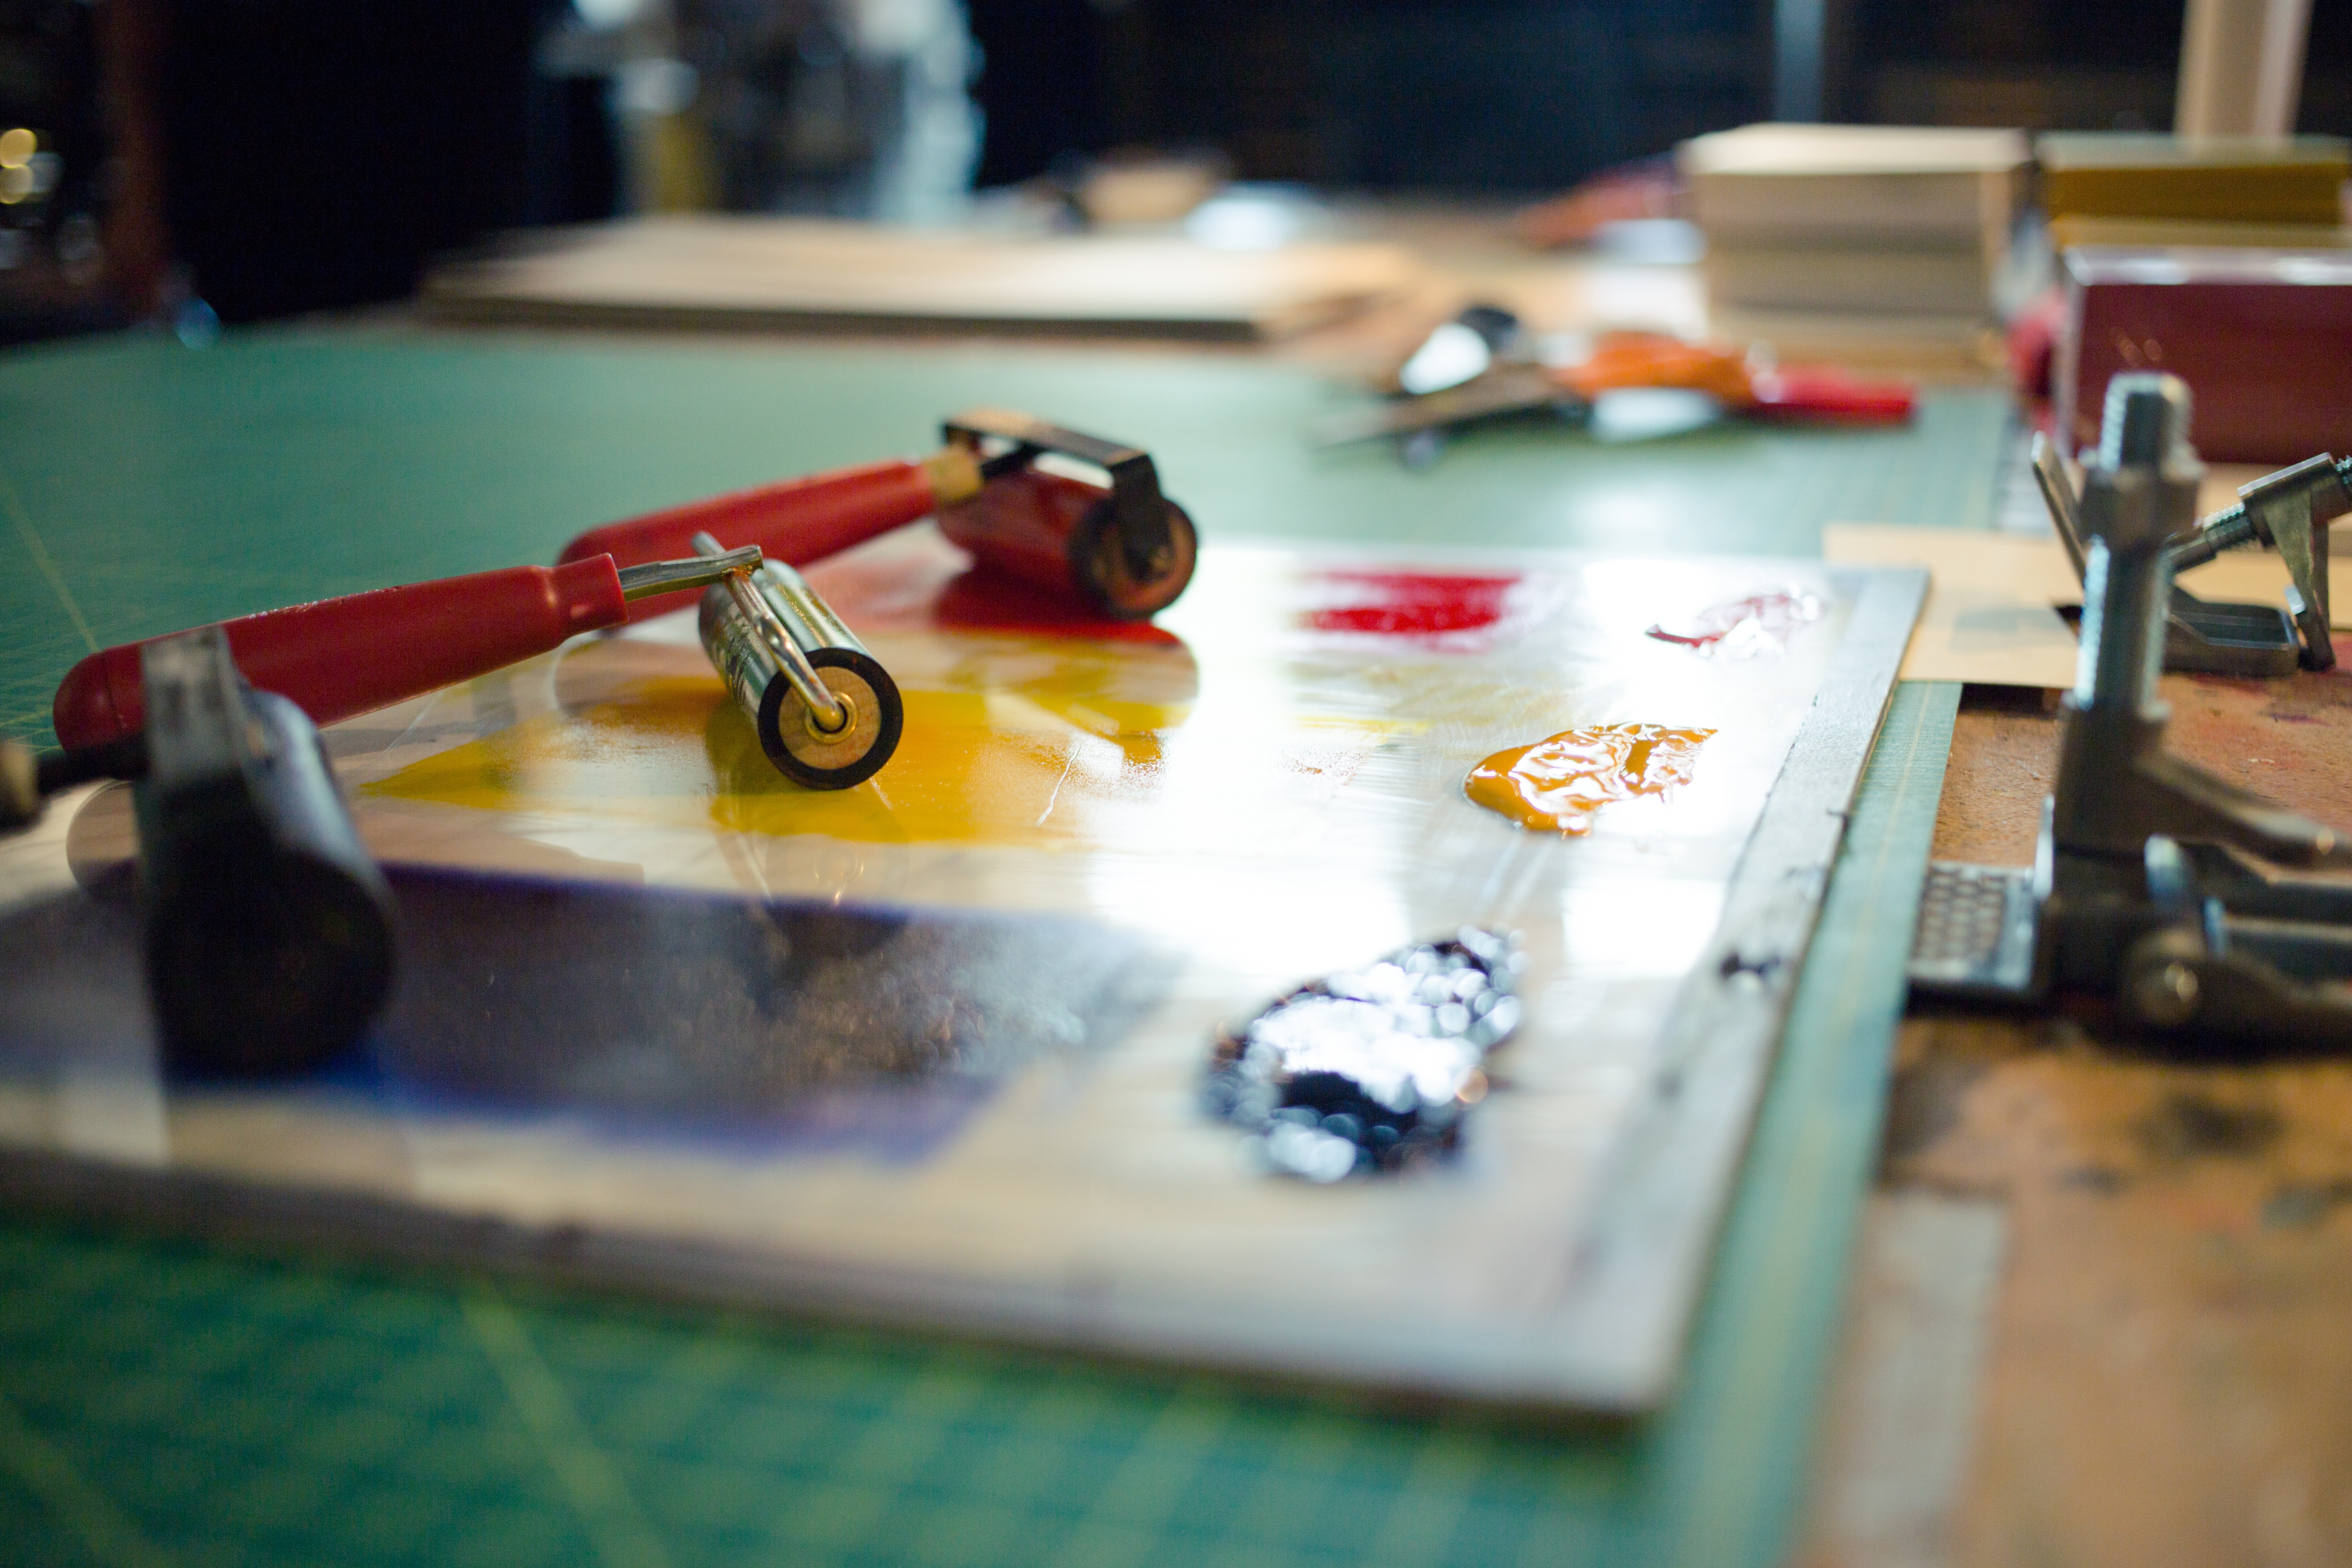
color, toy, art